Gaius Cassius Longinus

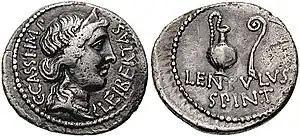
Denarius (42 BC) issued by Cassius Longinus and Lentulus Spinther, depicting the crowned head of Liberty and on the reverse a sacrificial jug and "lituus". From the military mint in Smyrna

Gaius Cassius Longinus came from a very old Roman family, gens Cassia, which had been prominent in Rome since the 6th century BC. Little is known of his early life, apart from a story that he showed his dislike of despots while still at school, by quarreling with the son of the dictator Sulla. He studied philosophy at Rhodes under Archelaus of Rhodes and became fluent in Greek. He was married to Junia Tertia, who was the daughter of Servilia and thus a half-sister of his co-conspirator Brutus. They had one son, who was born in about 60 BC.